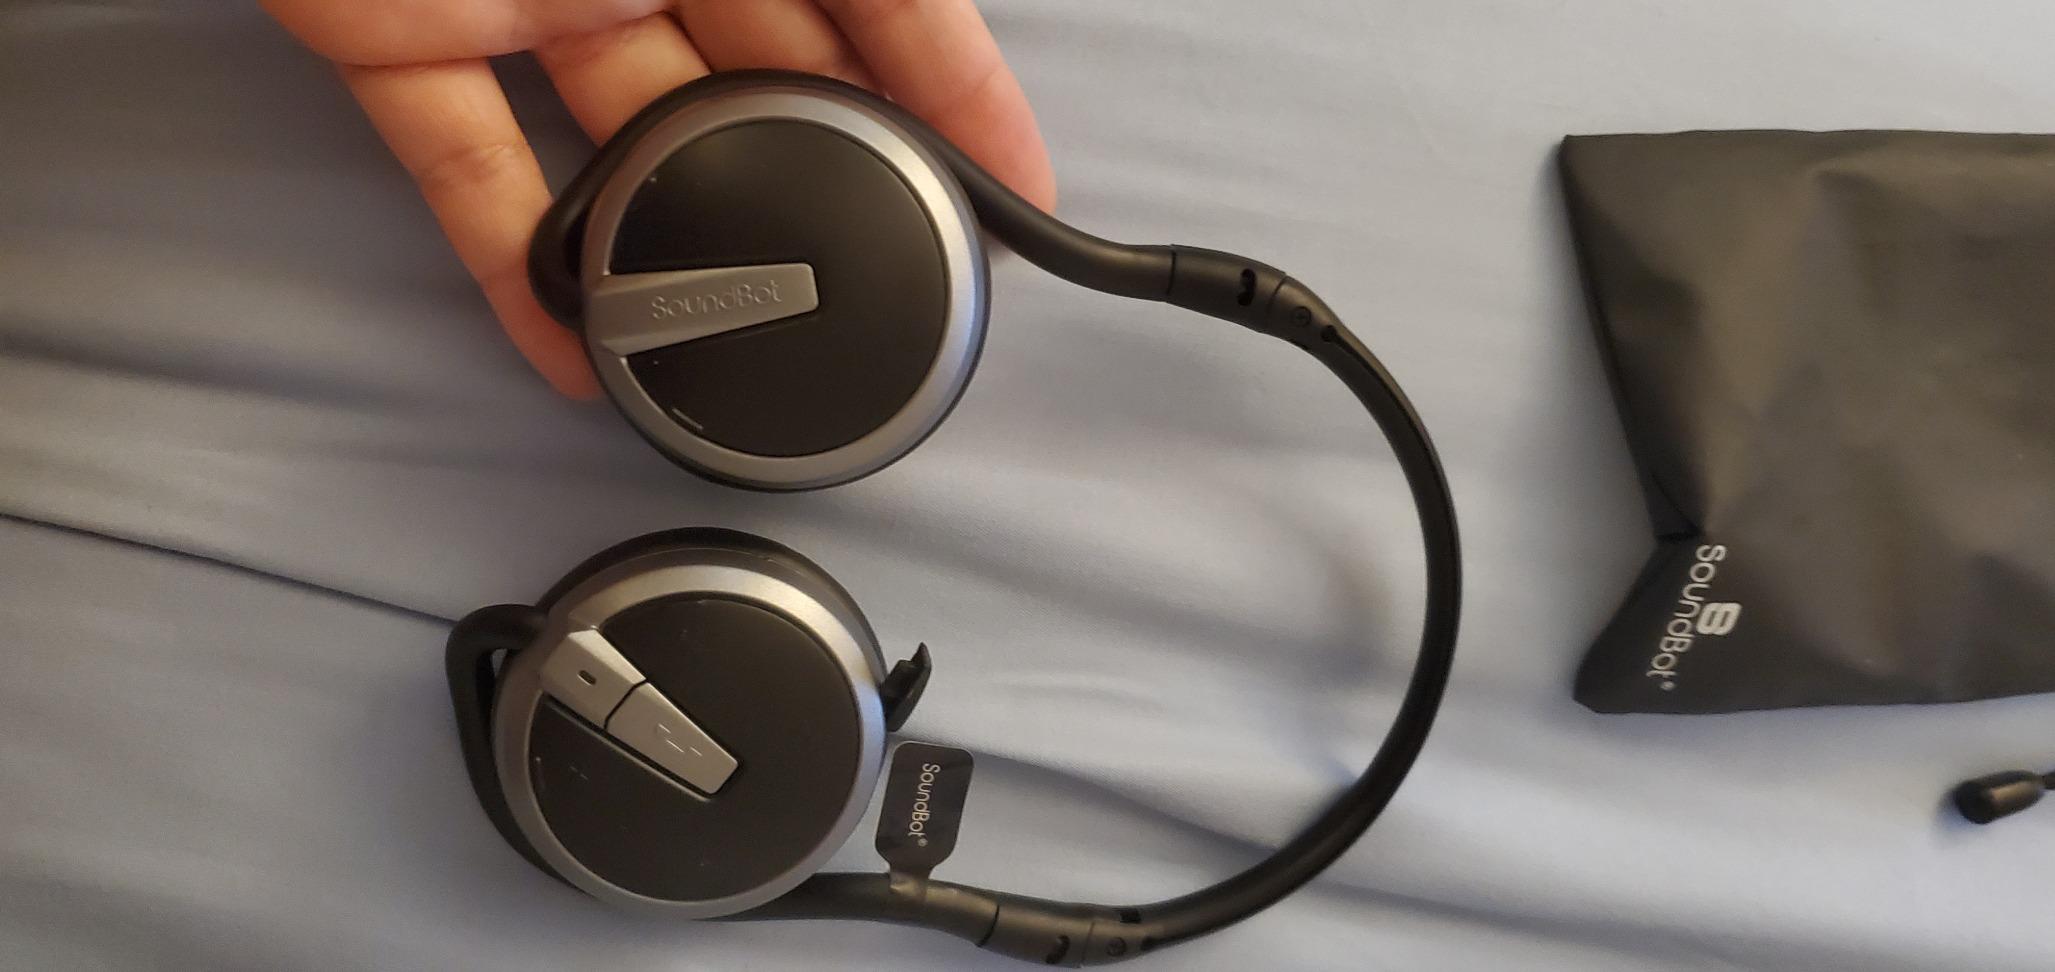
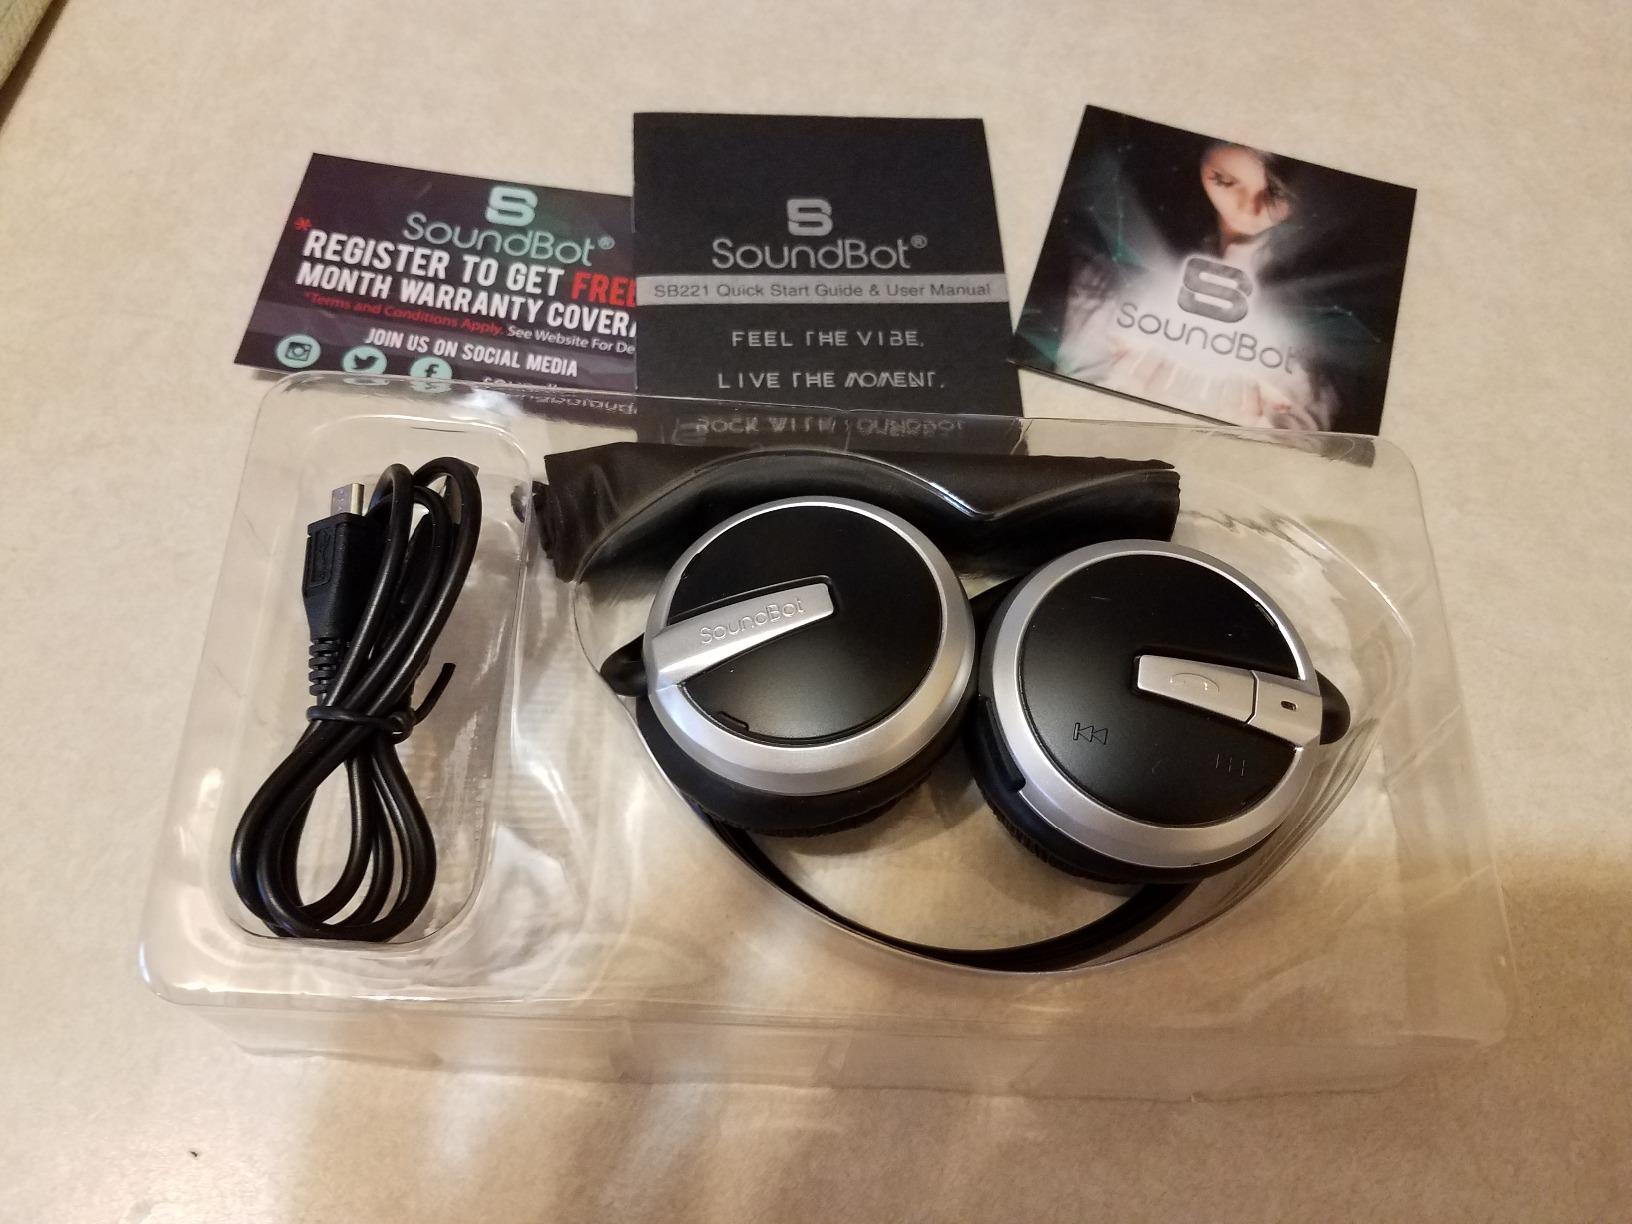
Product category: headphones
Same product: yes